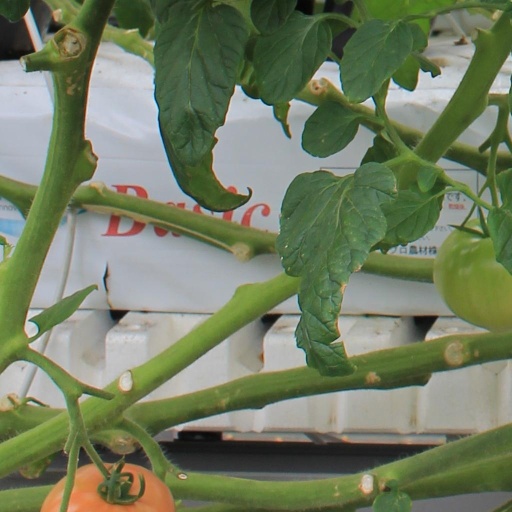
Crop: tomato